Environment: real
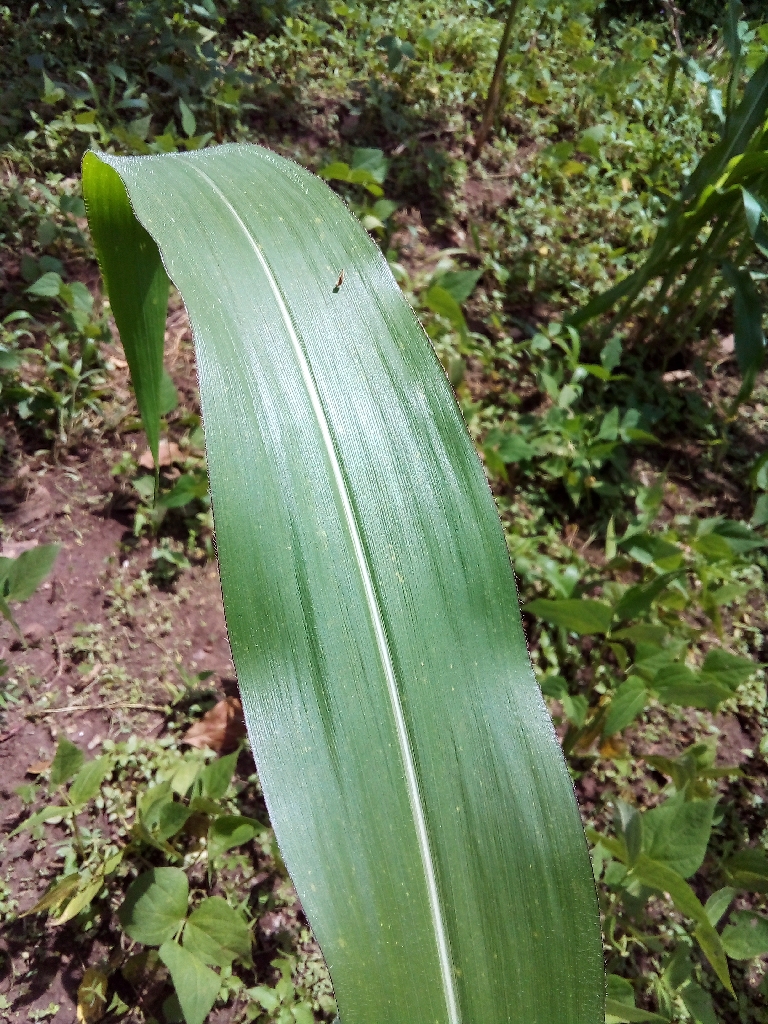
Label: healthy